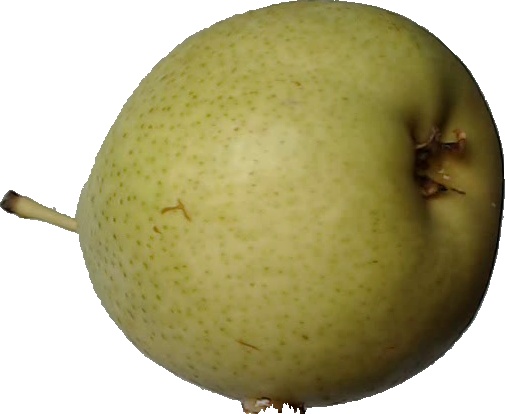
Label: pear_1